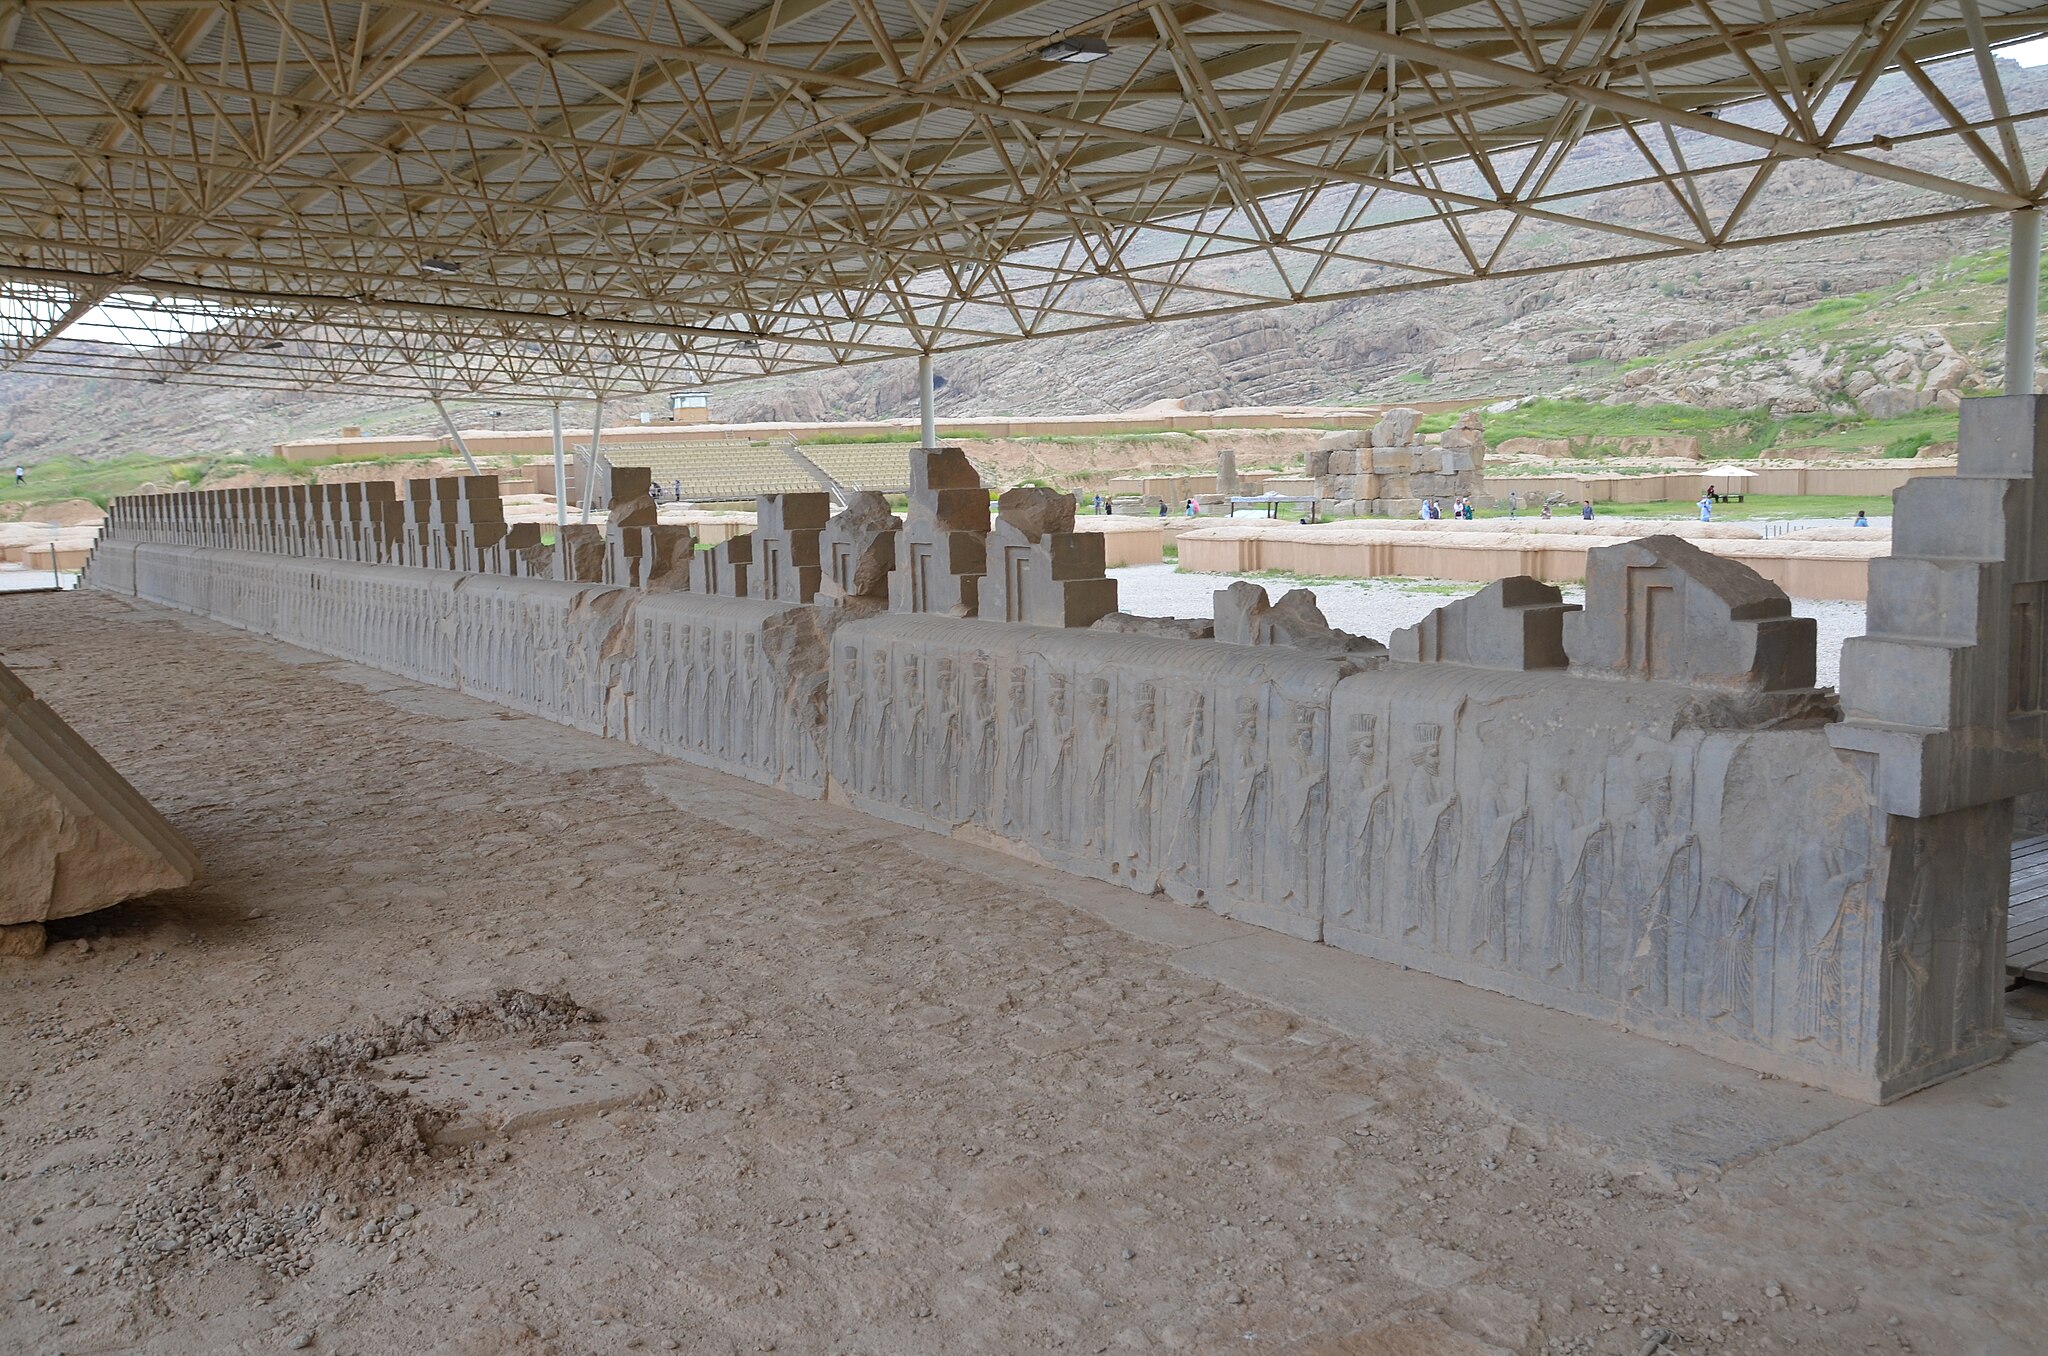
Title: Persepolis, Iran (32919538587)
Description: Persepolis, Iran
Date: 22 April 2019, 09:13 (according to Exif data)
Categories: Photographs by Carole Raddato, Flickr images reviewed by FlickreviewR 2, 2019 in Persepolis, Iran photographs taken on 2019-04-22, Apadana eastern stairs, Flickr images missing SDC published in